Panauti

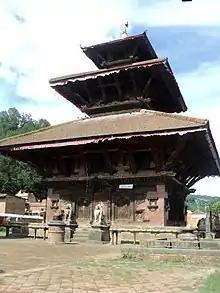
Indreshwar Mahadev temple

The Indreshwar temple is one of the largest and tallest pagoda style temples in Nepal. It was originally built over a lingam in 1294, making it the oldest surviving temple of Nepal. The roof struts embellishing the two lower stories of the temple are distinct Nepalese wood-carving and architecture. The upper section of the temple is hung with pots and pans, offerings from young married couples hoping for a happy and prosperous family life. The temple is in good condition and survived the 2015 earthquake. It is from this temple that the mystical third river of Panauti starts from leading to the Brahmayani temple across from the Tri Beni Ghats.